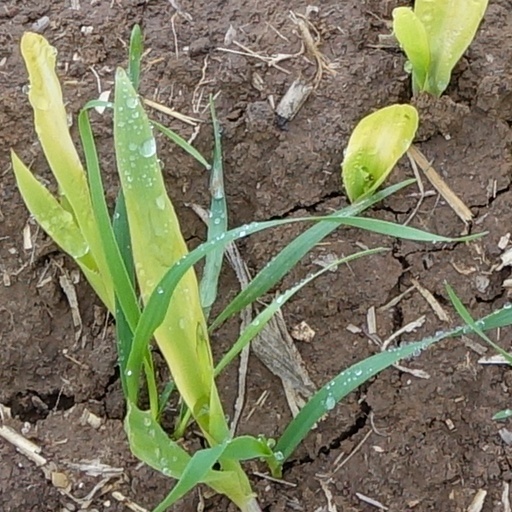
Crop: wheat